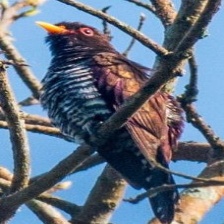
Species: VIOLET CUCKOO
Scientific name:  CHRYSOCOCCYX XANTHORHYNCHUS